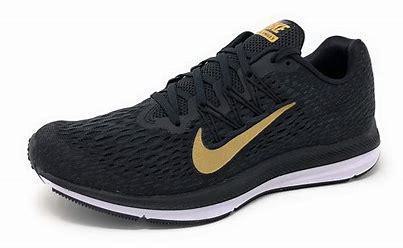
Brand: Nike
Model: Winflo 10